Aati Rahengi Baharein

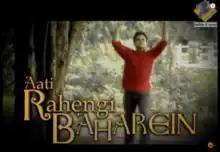

Aati Rahengi Baharein is an Indian television drama series that aired on Zee TV channel on 9 September 2002. The story focused on the concept of unselfish friendship and emotional bonding between friends who are from different social backgrounds.